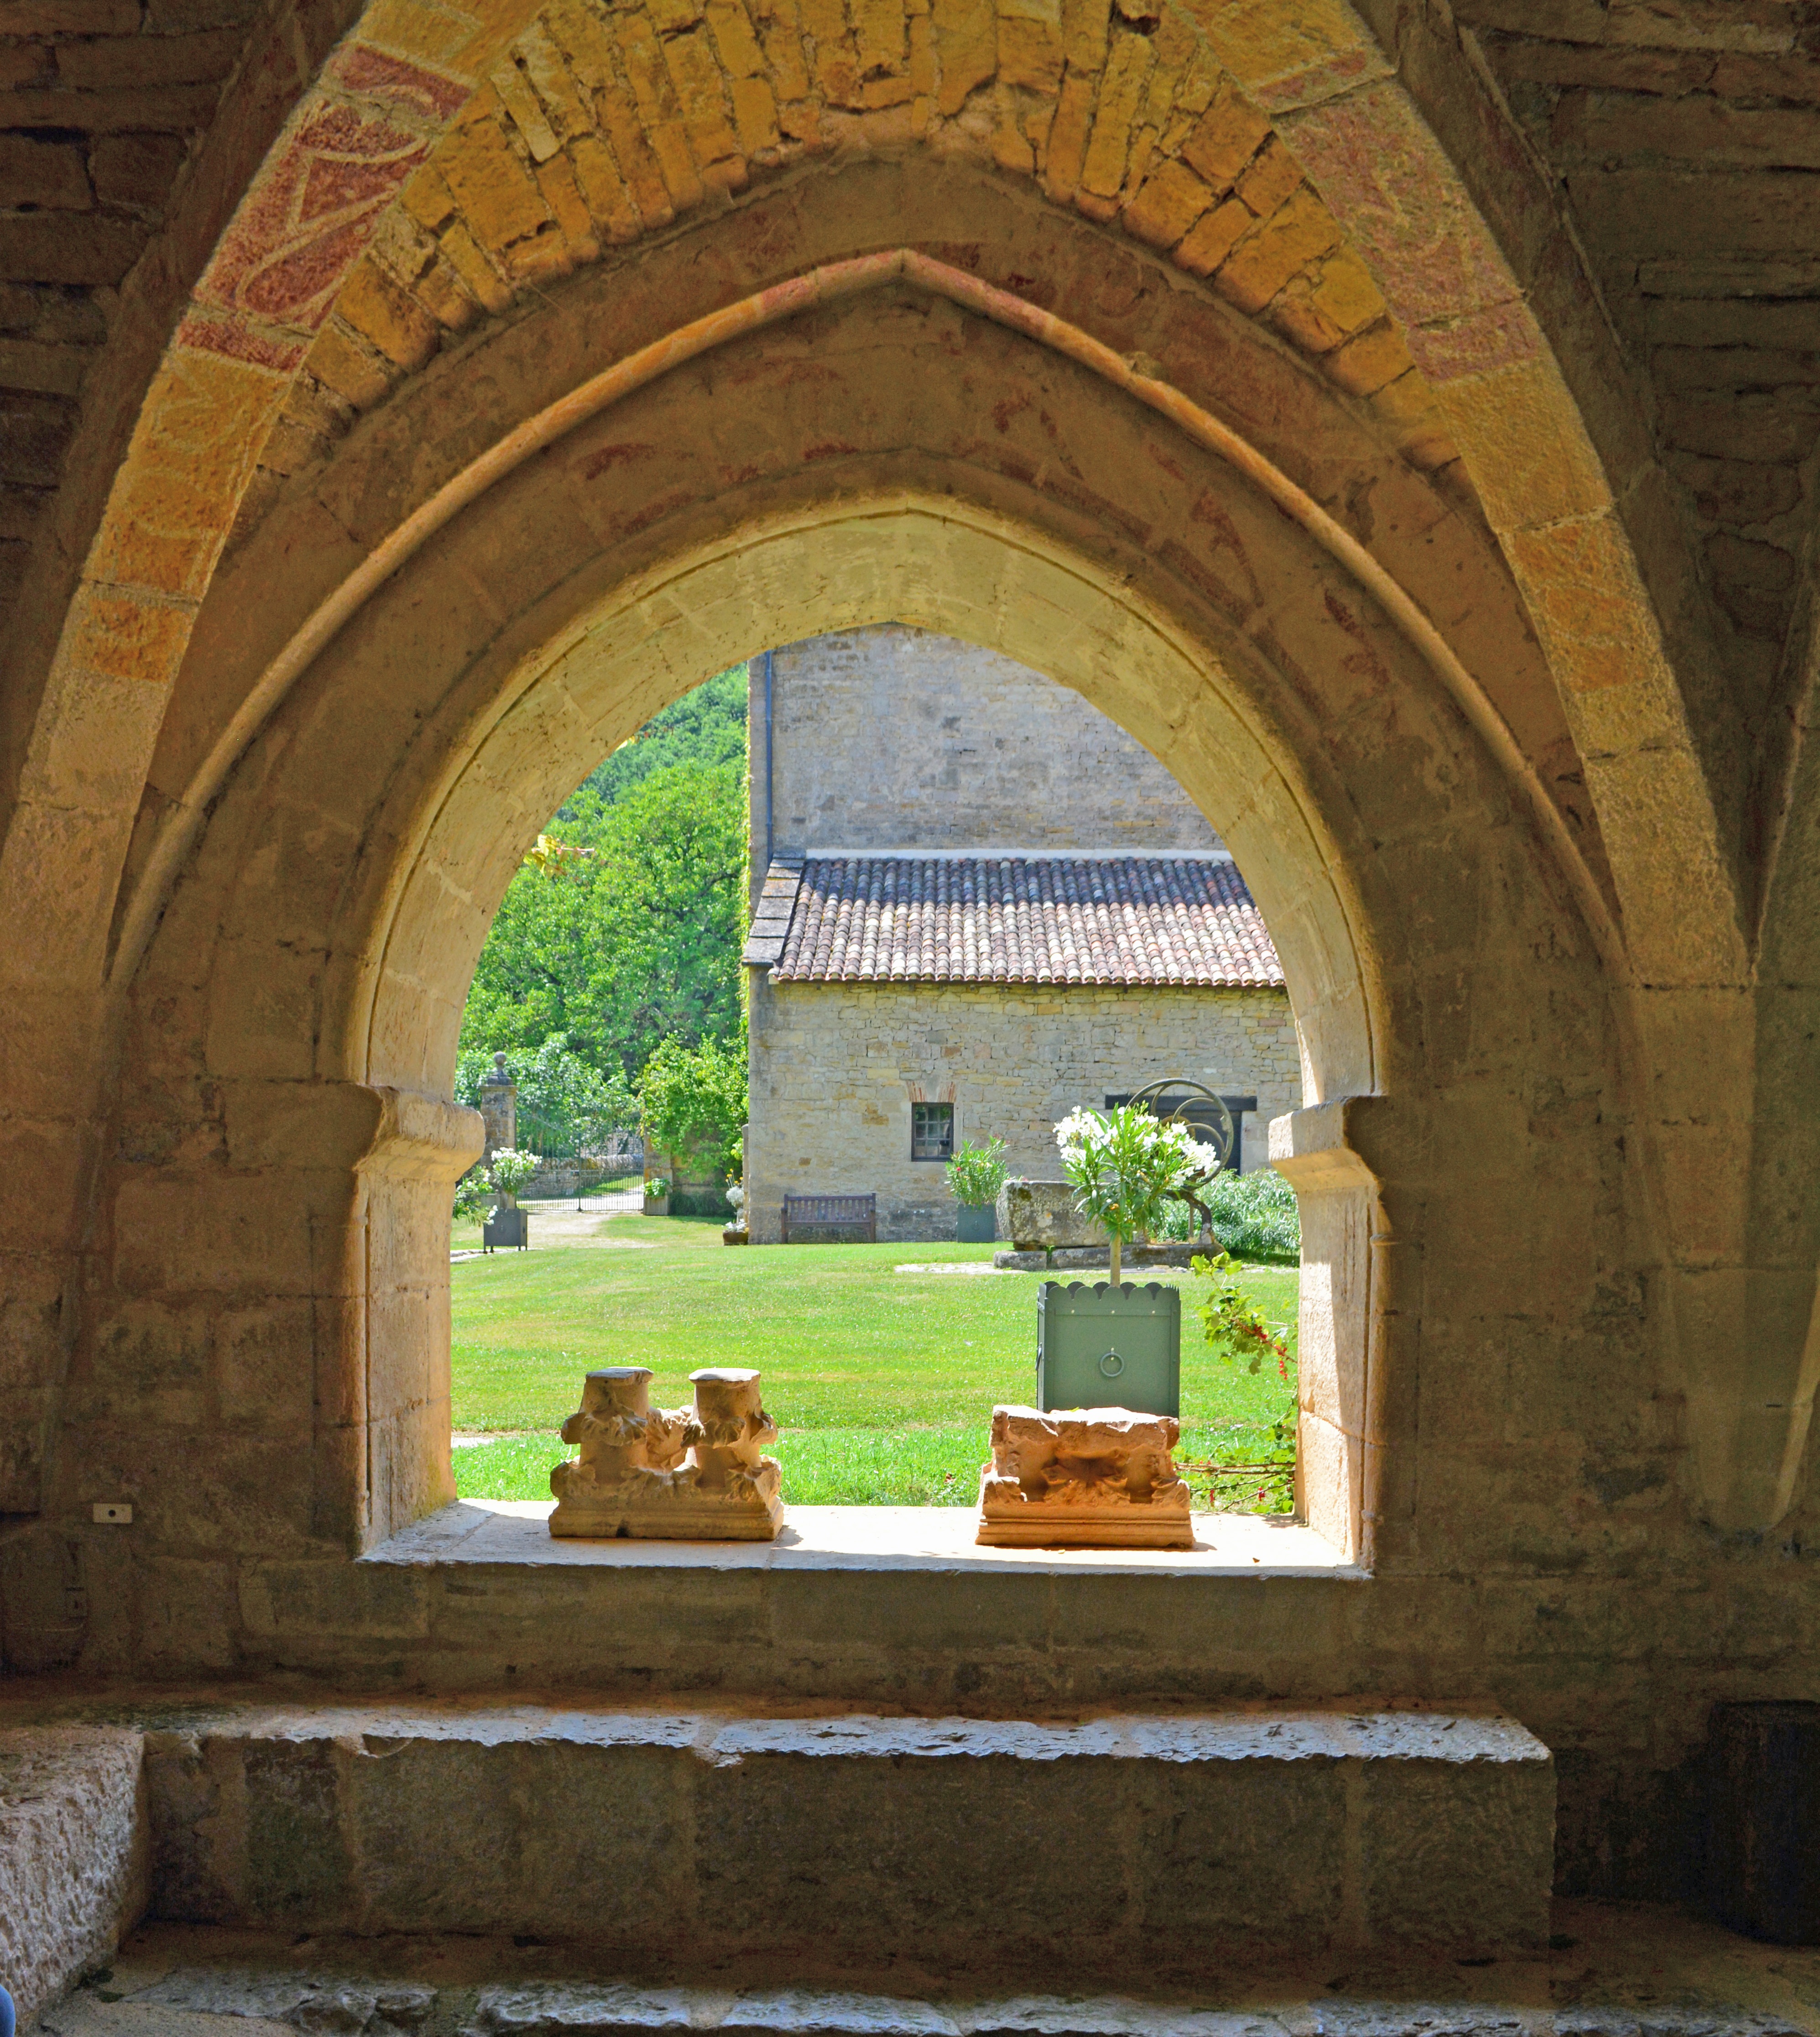
architecture, building, palace, arch, church, chapel, place of worship, art, temple, ruins, monastery, history, abbey, middle ages, old stone, old church, tarn and garonne, ancient history